Get the Party Started

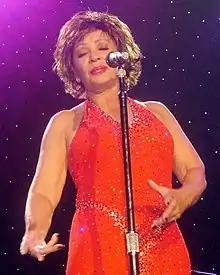
Shirley Bassey (2006)

Shirley Bassey recorded a cover for a spy-themed 2006 Marks & Spencer Christmas television advertising campaign. Her version became a cult hit and was included on her 2007 album, also titled "Get the Party Started". "The Guardian" wrote, "Bassey is the only singer alive who could take the bouncing, enthusiastic R&B of the original 'Get the Party Started' and turn it into a grand, imperious swoop worthy of a Bond theme; it's a terrific cover version, even if it perhaps didn't quite merit the album attached to it."